Pedro Henrique (footballer, born 1990)

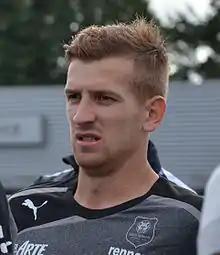
Pedro Henrique with Rennes in 2014

Pedro Henrique Konzen Medina da Silva (born 16 June 1990), commonly referred to as Pedro Henrique, is a Brazilian professional footballer who plays as a winger for Campeonato Brasileiro Série A club Ceará SC.